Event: Nepal Earthquake
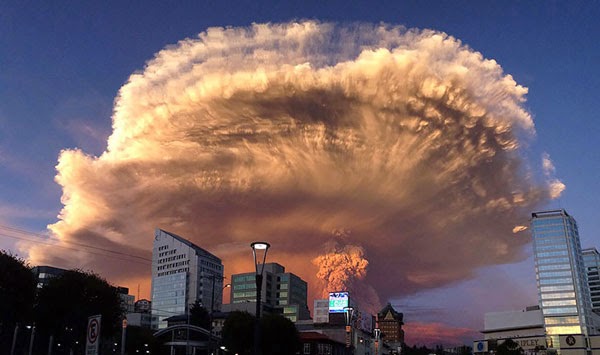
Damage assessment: no_damage